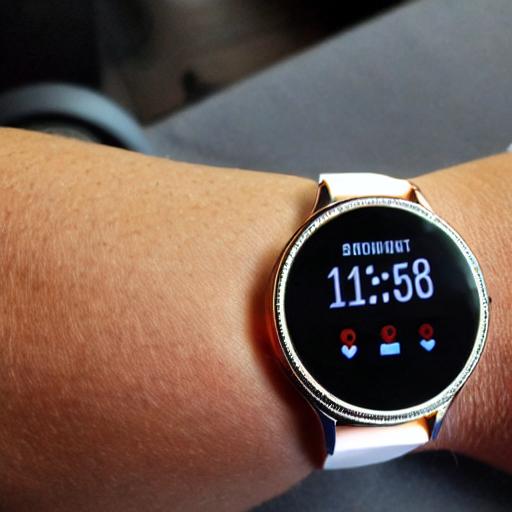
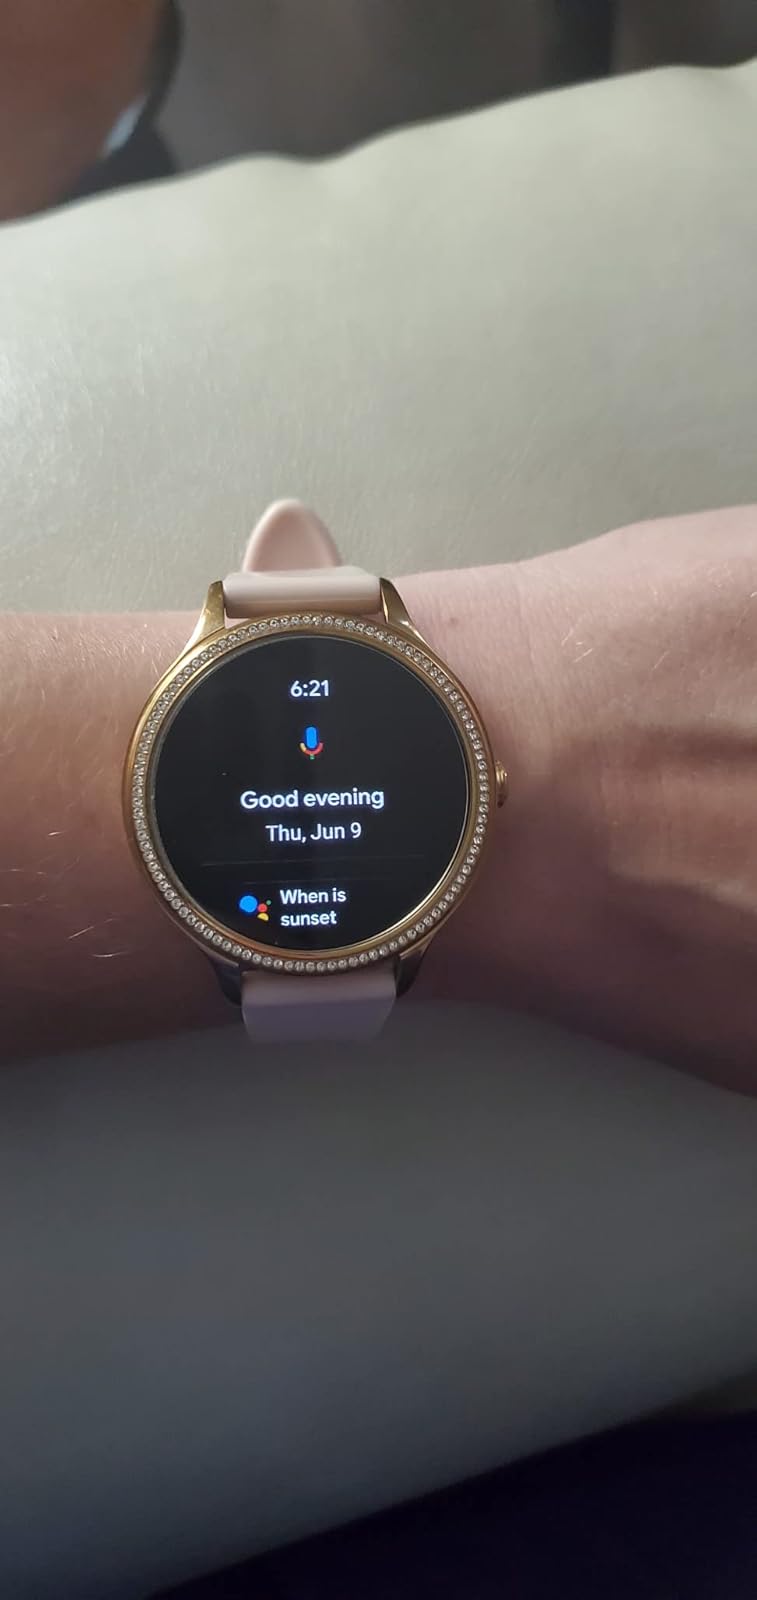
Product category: smartwatch
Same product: no